Bailey–Morshead exploration of Tsangpo Gorge

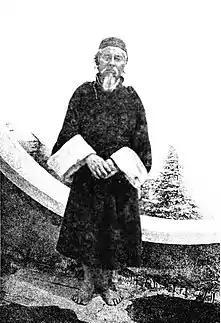
Kinthup, photographed in 1914

North of Himalaya, the Yarlung Tsangpo River flows east through the Tibetan Plateau and then turns south into a series of massive gorges in Himalayan mountains. Until the 1880s it was unknown by which route it eventually reached the sea.